LGBTQ rights in the Czech Republic

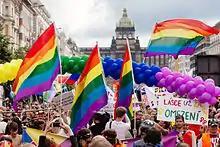
2014 Prague Pride on Wenceslas Square

In a 1988 survey, 23% of those questioned considered homosexuality a deviation, while in a survey conducted in 1994 only 6% of those asked shared this opinion. Concerning registered partnerships, in a 1994 survey 60% of the respondents expressed themselves in favour of registered partnerships. An opinion poll conducted in 2002 showed 76% of respondents considered a law on registered partnerships to be needed. In 2004, public opinion showed a strong level of support for registered partnerships for same-sex couples, with 60% agreeing with such a law. A 2005 survey showed that 43% of Czechs personally knew someone gay or lesbian, 42% supported same-sex marriage and 62% supported registered partnerships, while only 18% supported same-sex adoption. In 2006, the Eurobarometer showed that 52% of Czechs supported full same-sex marriage (above the EU average of 44%) while 39% supported same-sex adoption. The 2015 Eurobarometer survey indicated a record high support of 57% among the Czechs, a five percent increase from the one in 2006.